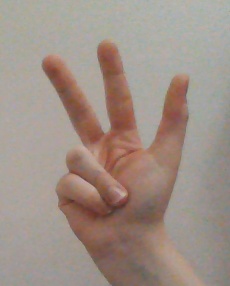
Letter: al